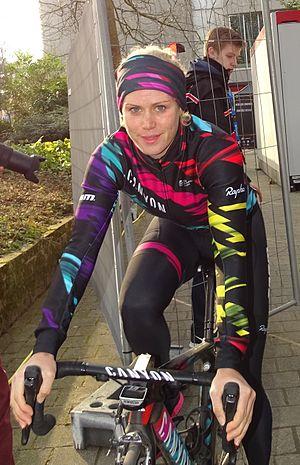
Reportage réalisé le samedi 27 février à l'occasion du départ et de l'arrivée du Circuit Het Nieuwsblad 2016 et de l'arrivée du Circuit Het Nieuwsblad féminin 2016 à Gand, Belgique.